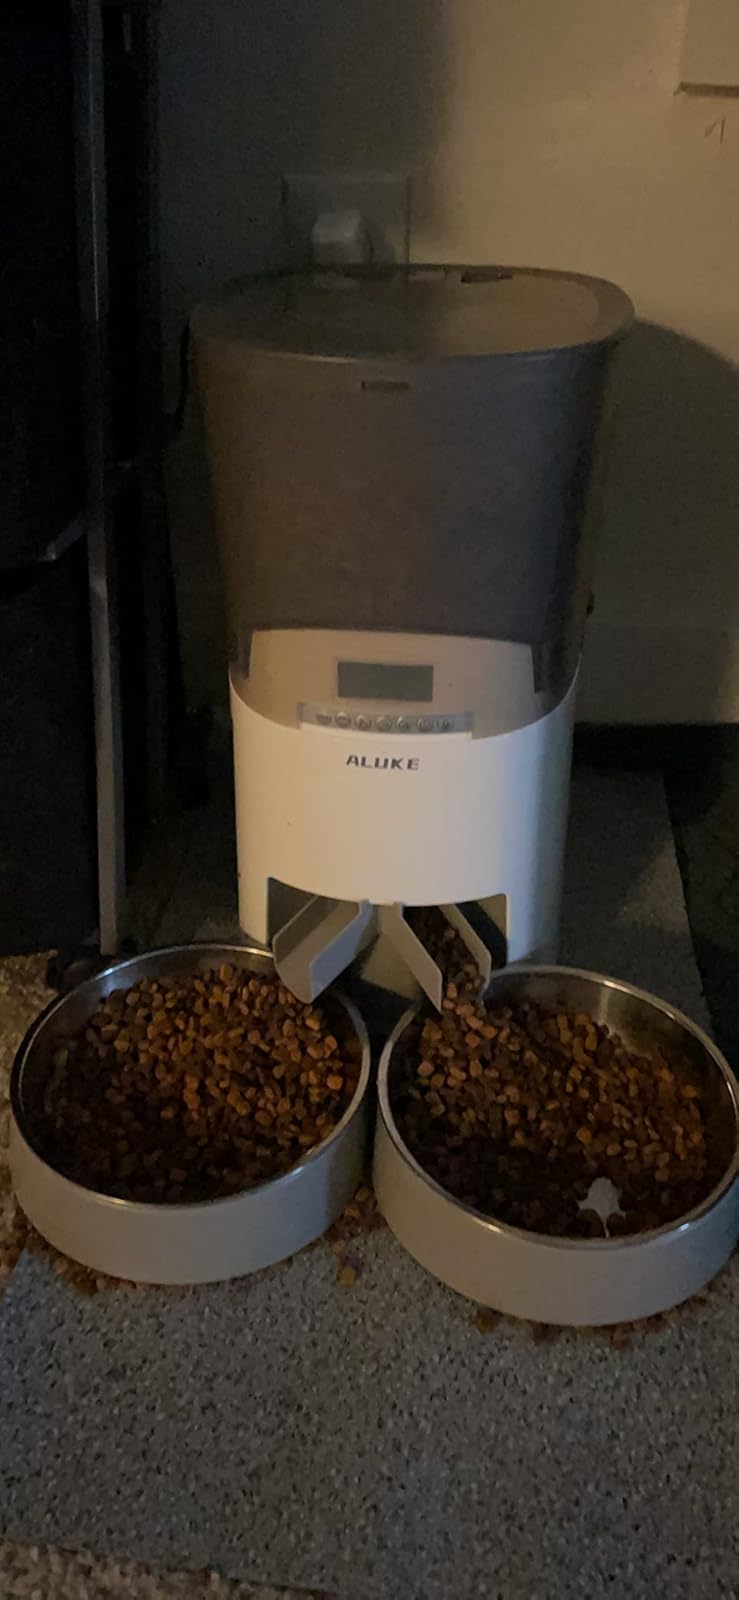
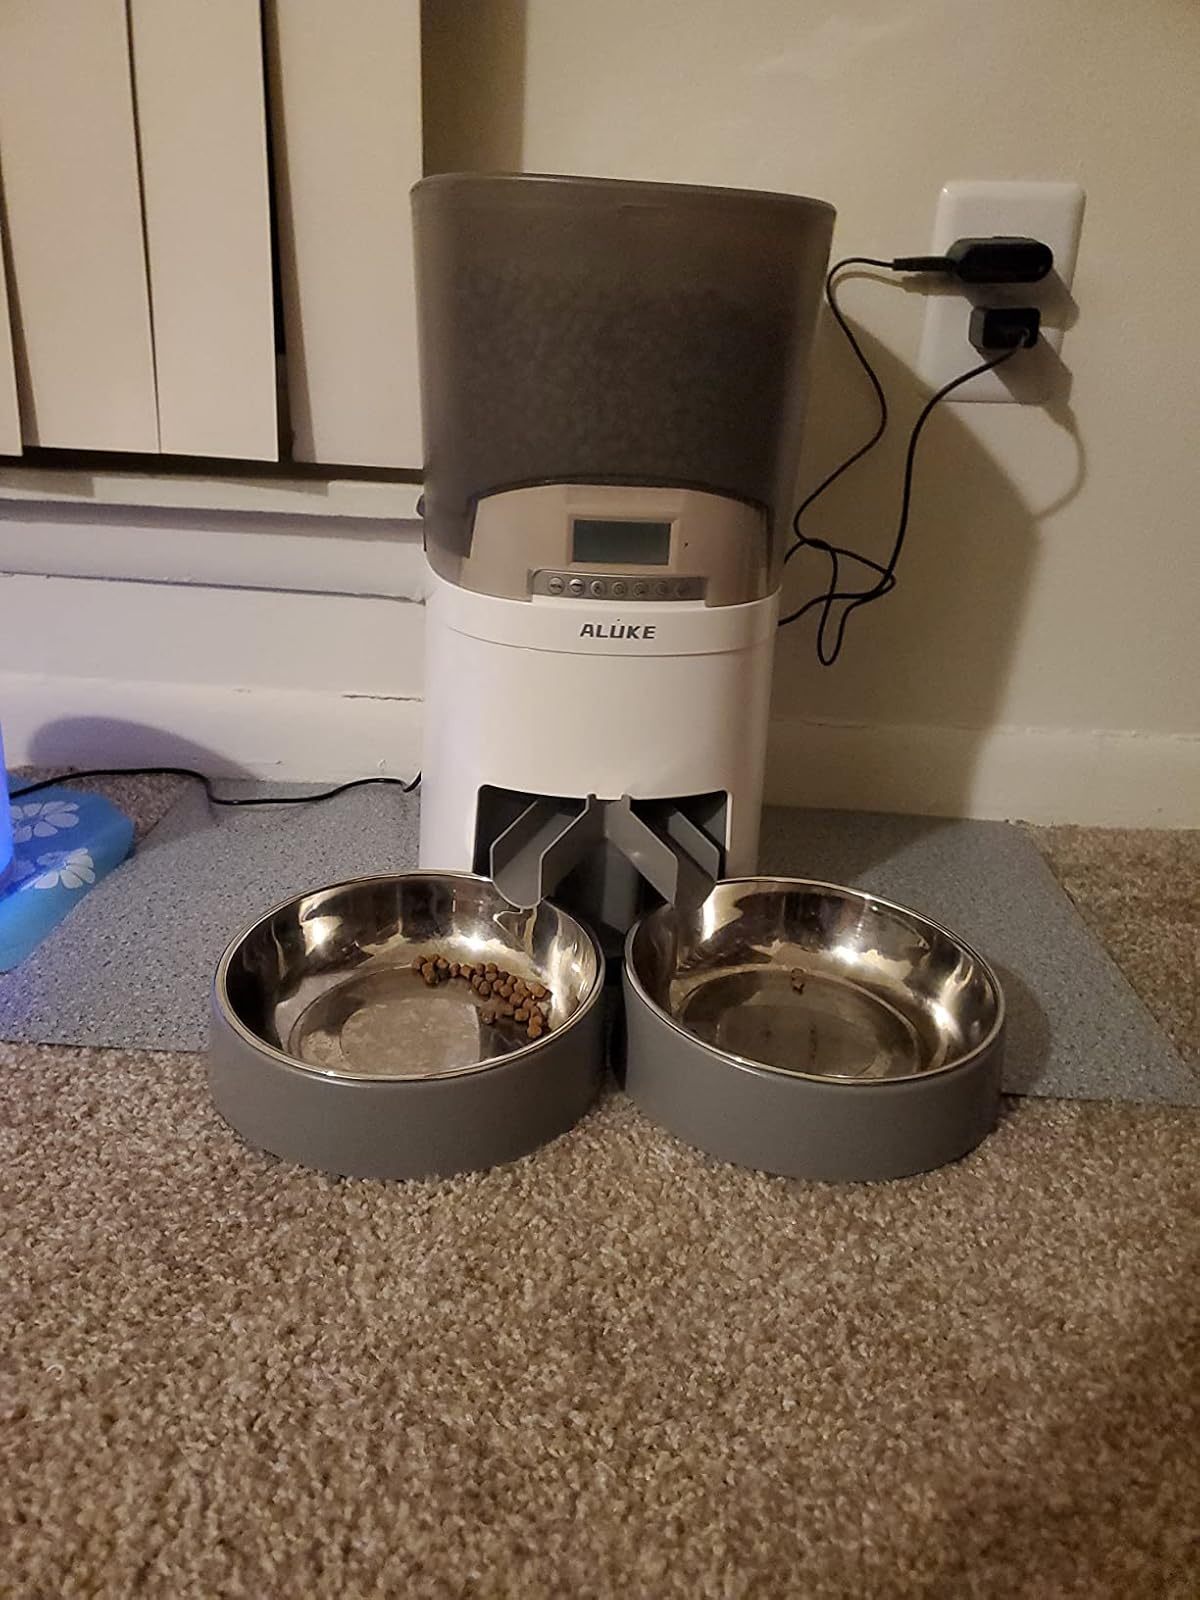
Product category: items_feeder
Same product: yes